Phil Chisnall

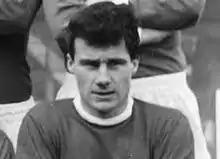
Chisnall in the early 1960s

John Philip Chisnall (27 October 1942 – 4 March 2021) was an English professional footballer who played as an inside forward for 13 seasons. He played for Manchester United, Liverpool, Southend United and Stockport County from 1959 to 1972. He was noted for being the last player to have been transferred directly between Manchester United and Liverpool at the time of his death. In the space of twelve months, Chisnall played under three key managers – Matt Busby at Manchester United, Bill Shankly at Liverpool, and Alf Ramsey for the England under-23 team.